Italian GT Championship

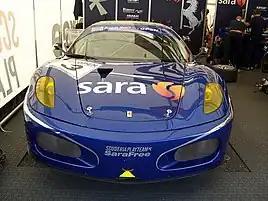
A Scuderia Playteam Ferrari F430, regular competitors in the Italian GT Championship.

The Italian GT Championship ("Campionato Italiano Gran Turismo") is an Italian sports car series founded in 2003 and organized by the Automobile Club d'Italia (ACI) and the Commissione Sportiva Automobilistica Italiana (CSAI). It replaced a previous supercar-based championship which ran from 1992 until 2002 when it was folded due to a lack of entrants. The series borrowed heavily from the international FIA GT Championship in its first few seasons, although additional entries from Ferrari Challenge, Porsche Supercup, and Maserati Trofeo competitors were allowed.